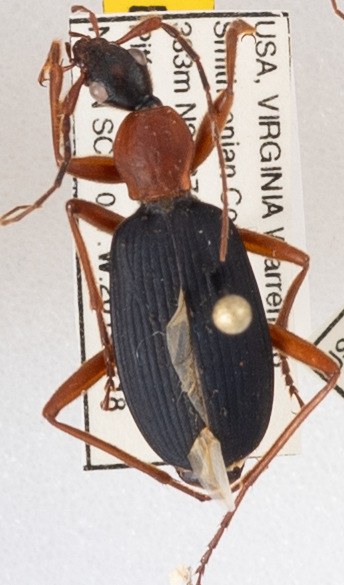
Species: Galerita bicolor
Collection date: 2019-07-18
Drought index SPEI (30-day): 0.376
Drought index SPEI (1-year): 2.09
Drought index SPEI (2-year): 2.09